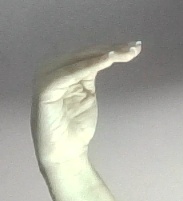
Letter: haa